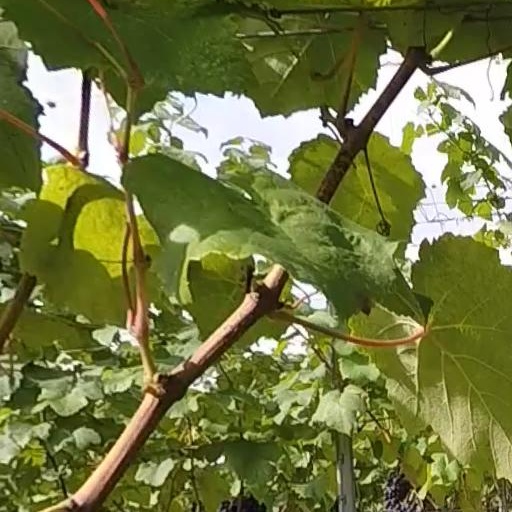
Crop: grape